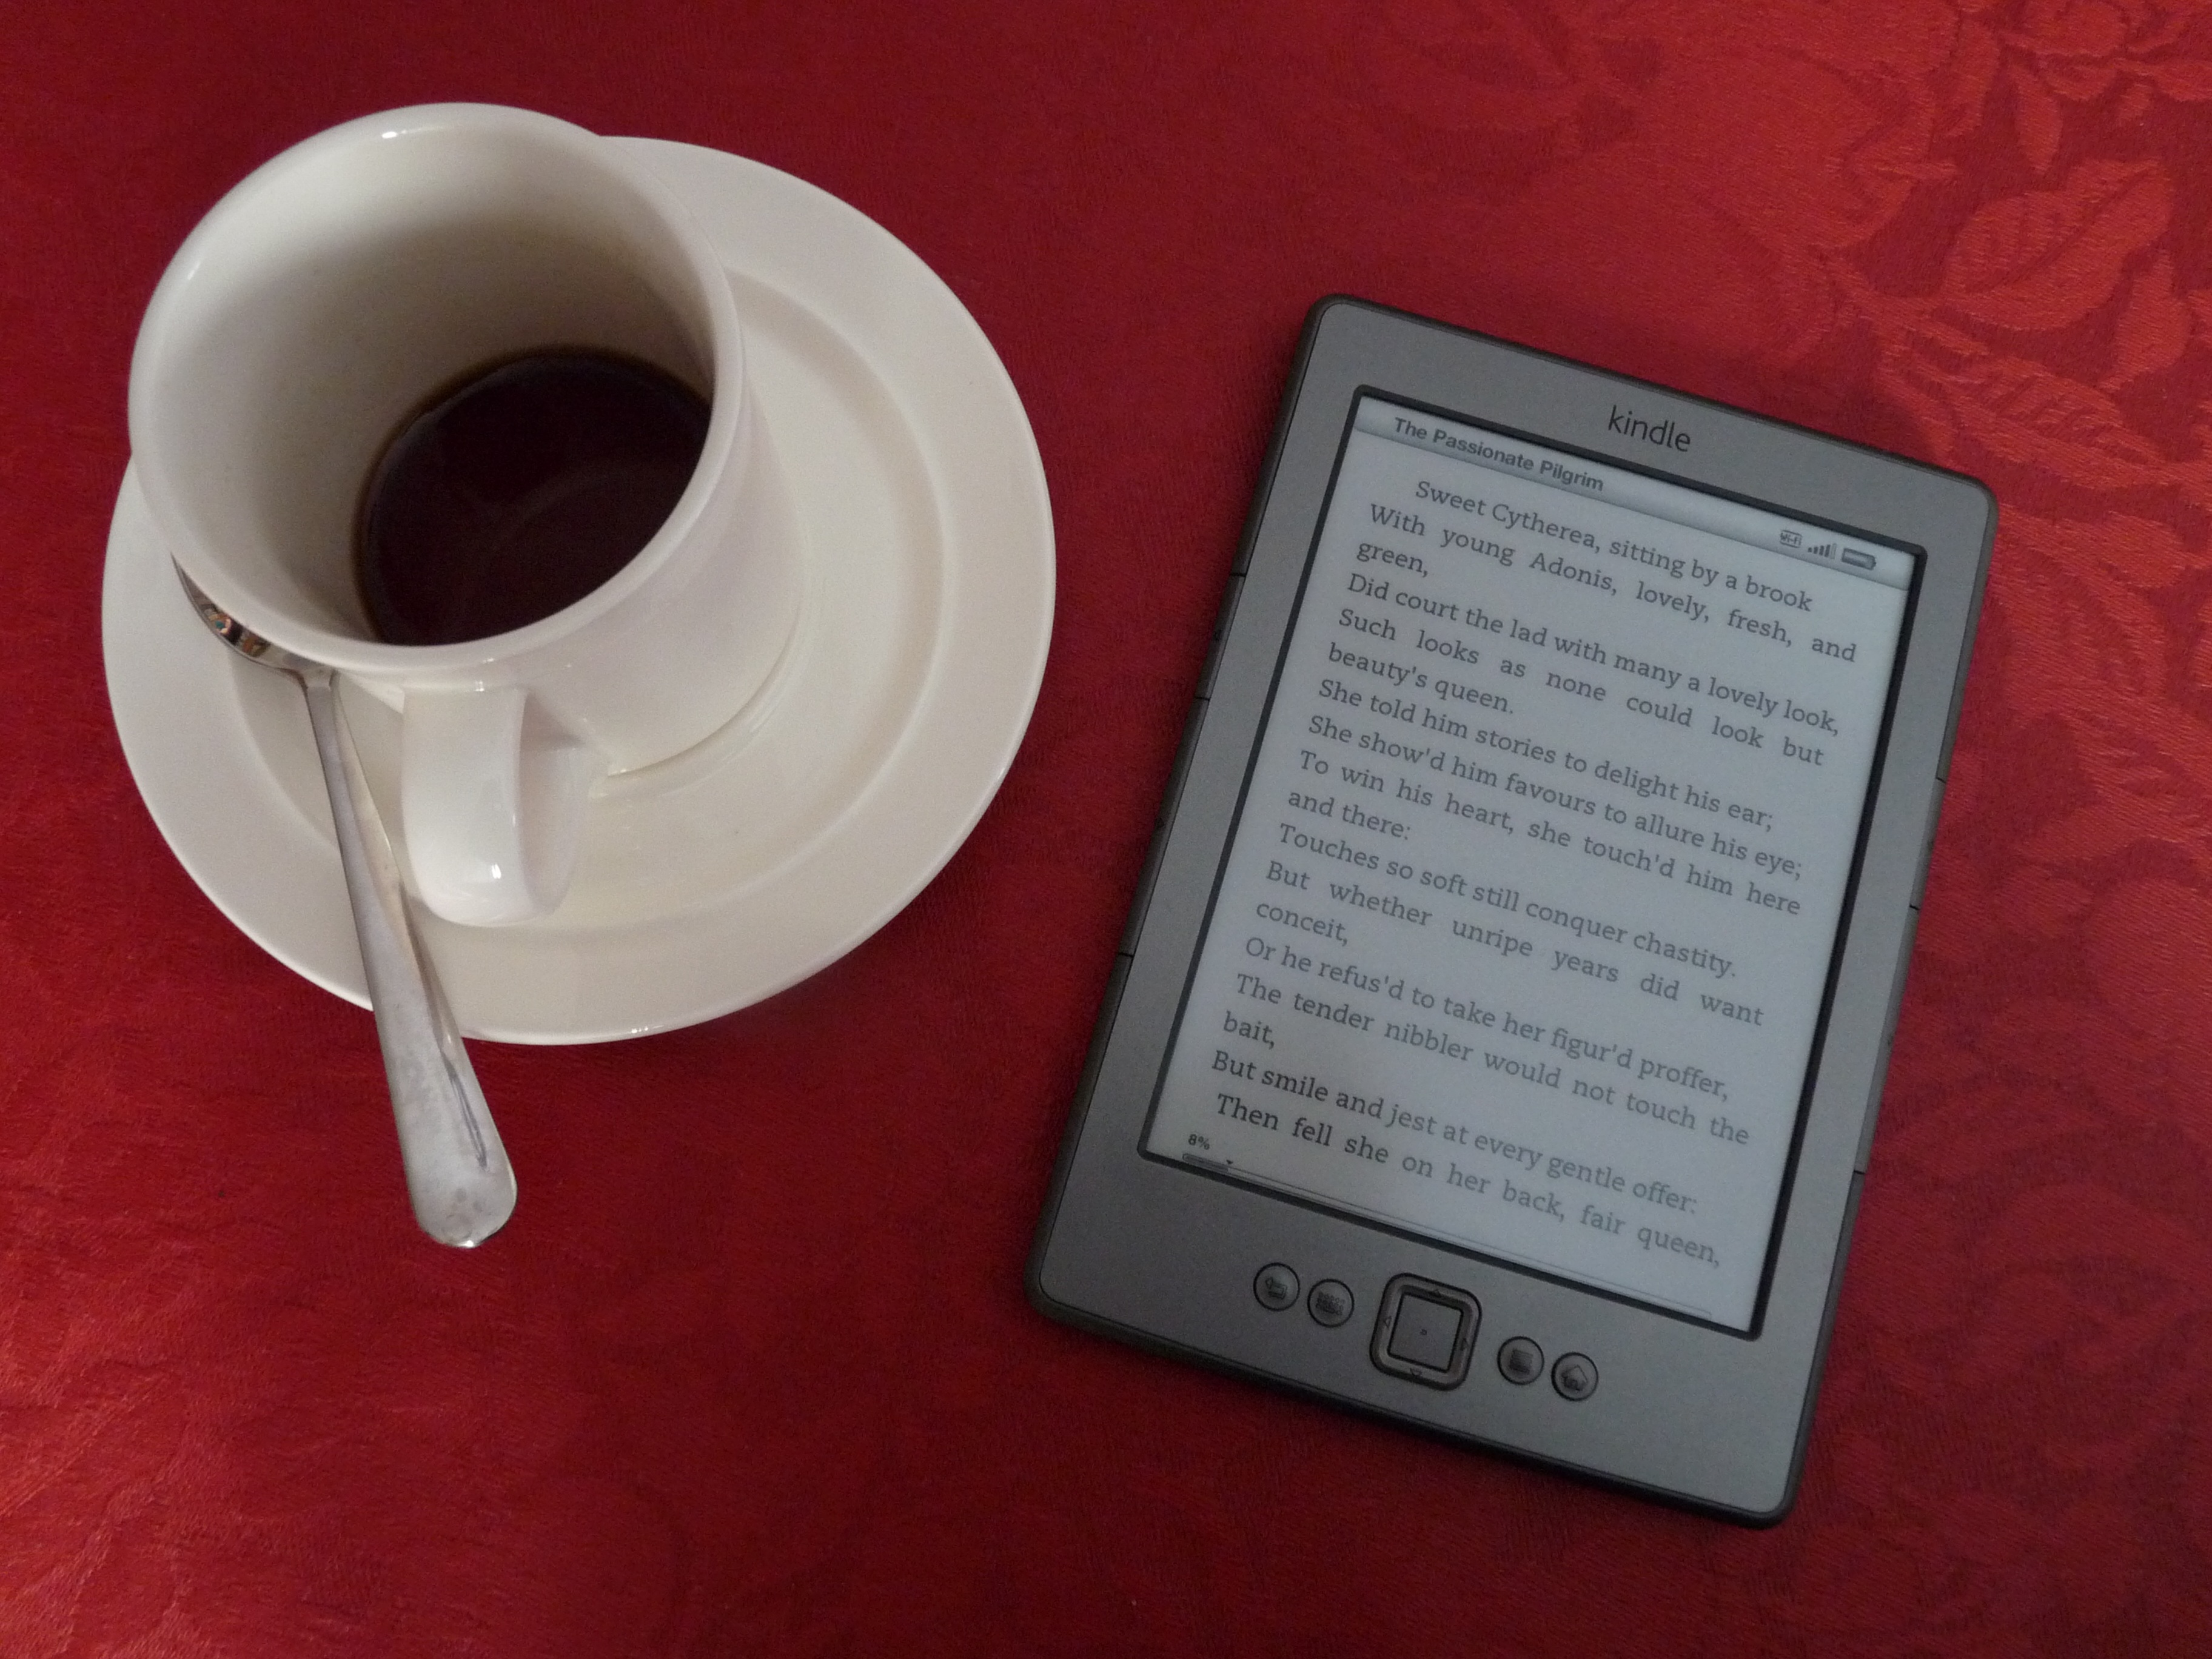
coffee, reading, kindle, tablet, gadget, literature, e book, e reader